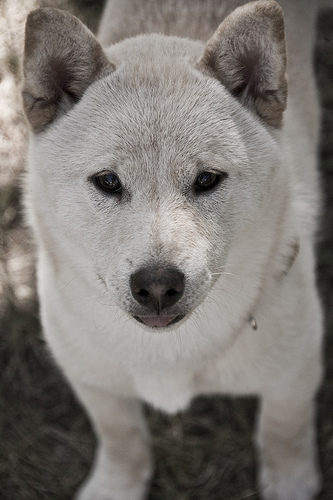
Animal: dog
Breed: shiba_inu